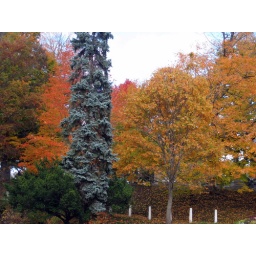
I love the composition of this pencil-straight pine against the orange colors of fall. :)